Augustus Post

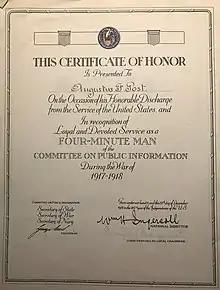
Certificate of Honor to Augustus Post for his service in WWI to the Four Minute Men of the Committee for Public Information. Signed by the national director and endorsed by the Secretary of State, the Secretary of the Navy, and the Secretary of War. Conferred on December 24, 1918.

Anticipating U.S. entry into World War I, Post wrote an essay in 1915 entitled "The Aeroplane in War and its Future in Peace," in which he tracked the progress, in less than one hundred years, from the use of balloons for reconnaissance in the U.S. Civil War to the emergence of heavier-than-air craft in the war then spreading across Europe. He began, "Battle lines, once horizontal, are now vertical." Months after the essay was published, Theodore Roosevelt wrote to the Aero Club of America endorsing their work, and the leaders of the ACA wrote to Secretary of State Robert Lansing advising that Post be sent to Britain and France to help train military airmen. Post was an expert on Curtiss planes, which became the workhorses of the Aviation Section of the U.S. Army Signal Corps in World War I. Lansing approved the assignment.